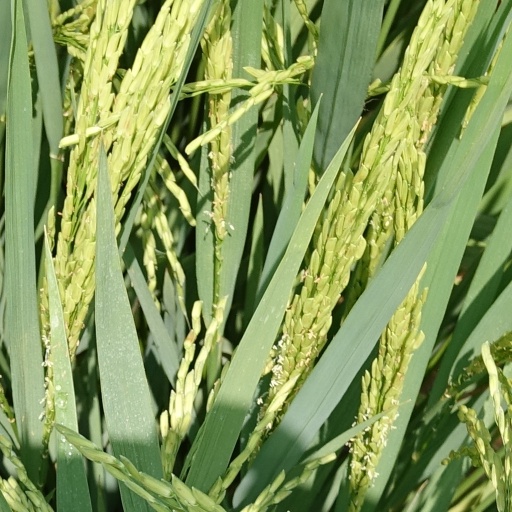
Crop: rice